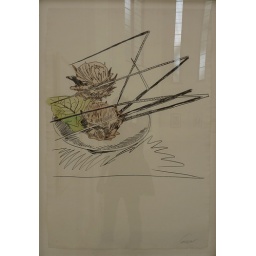
Warhol print ('Flowers') in gallery with reflection of windows and me standing in the frame glass. Prague, 2009. digital still